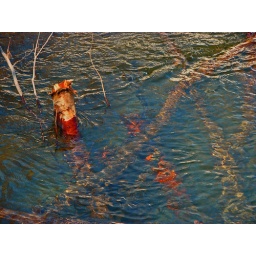
trees in water